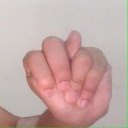
अक्षर: न